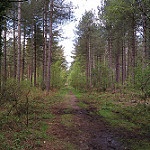
Label: forest